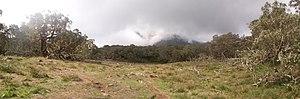
Plaine des Tamarins, à La Réunion.
La plaine des Tamarins est un plateau de l'île de La Réunion situé dans le sud-est du cirque de Mafate. Traversée par le GR R1, un sentier de grande randonnée qui relie les îlets de La Nouvelle et Marla au col des Bœufs et au col de Fourche, il est couvert par une forêt de tamarins des Hauts que l'on appelle forêt des Tamarins. Les nombreux arbres tombés et la brume lui donnent un caractère fantastique.